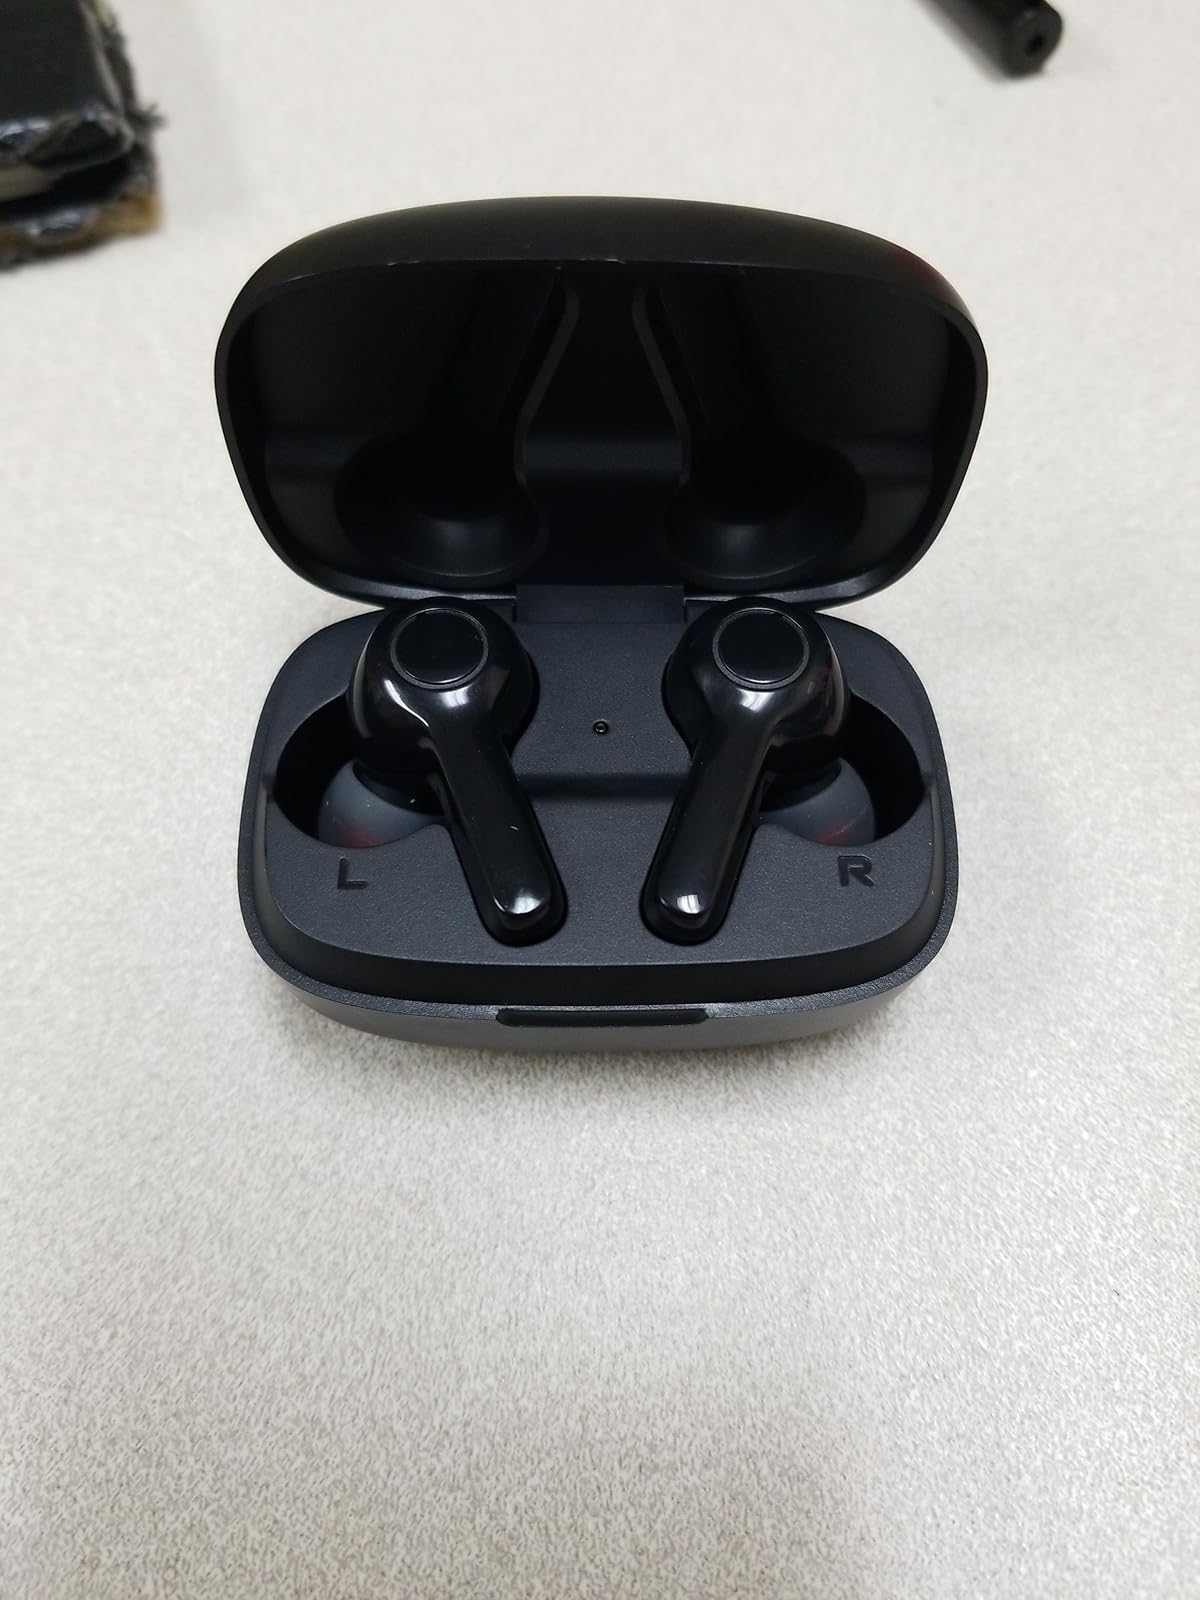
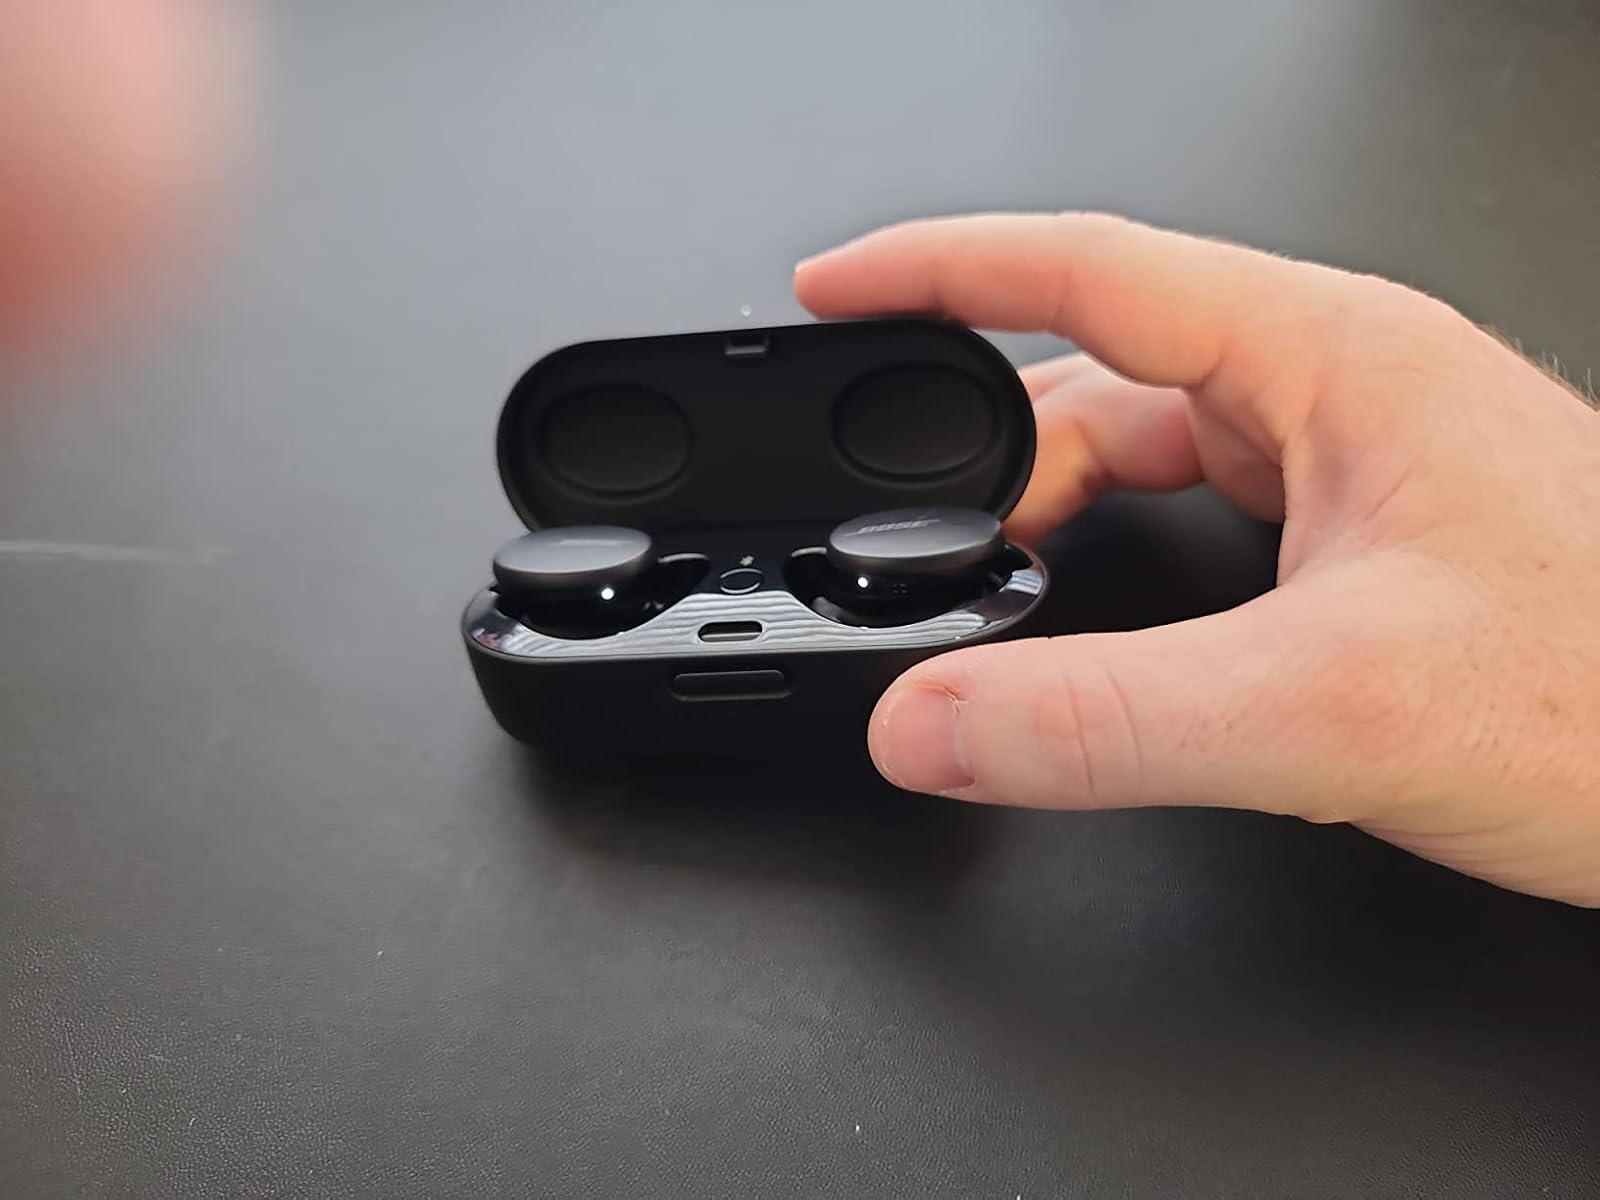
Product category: earbuds
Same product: no